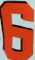
Number: 6